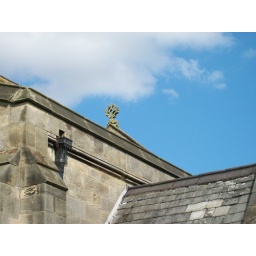
standing out against a blue sky